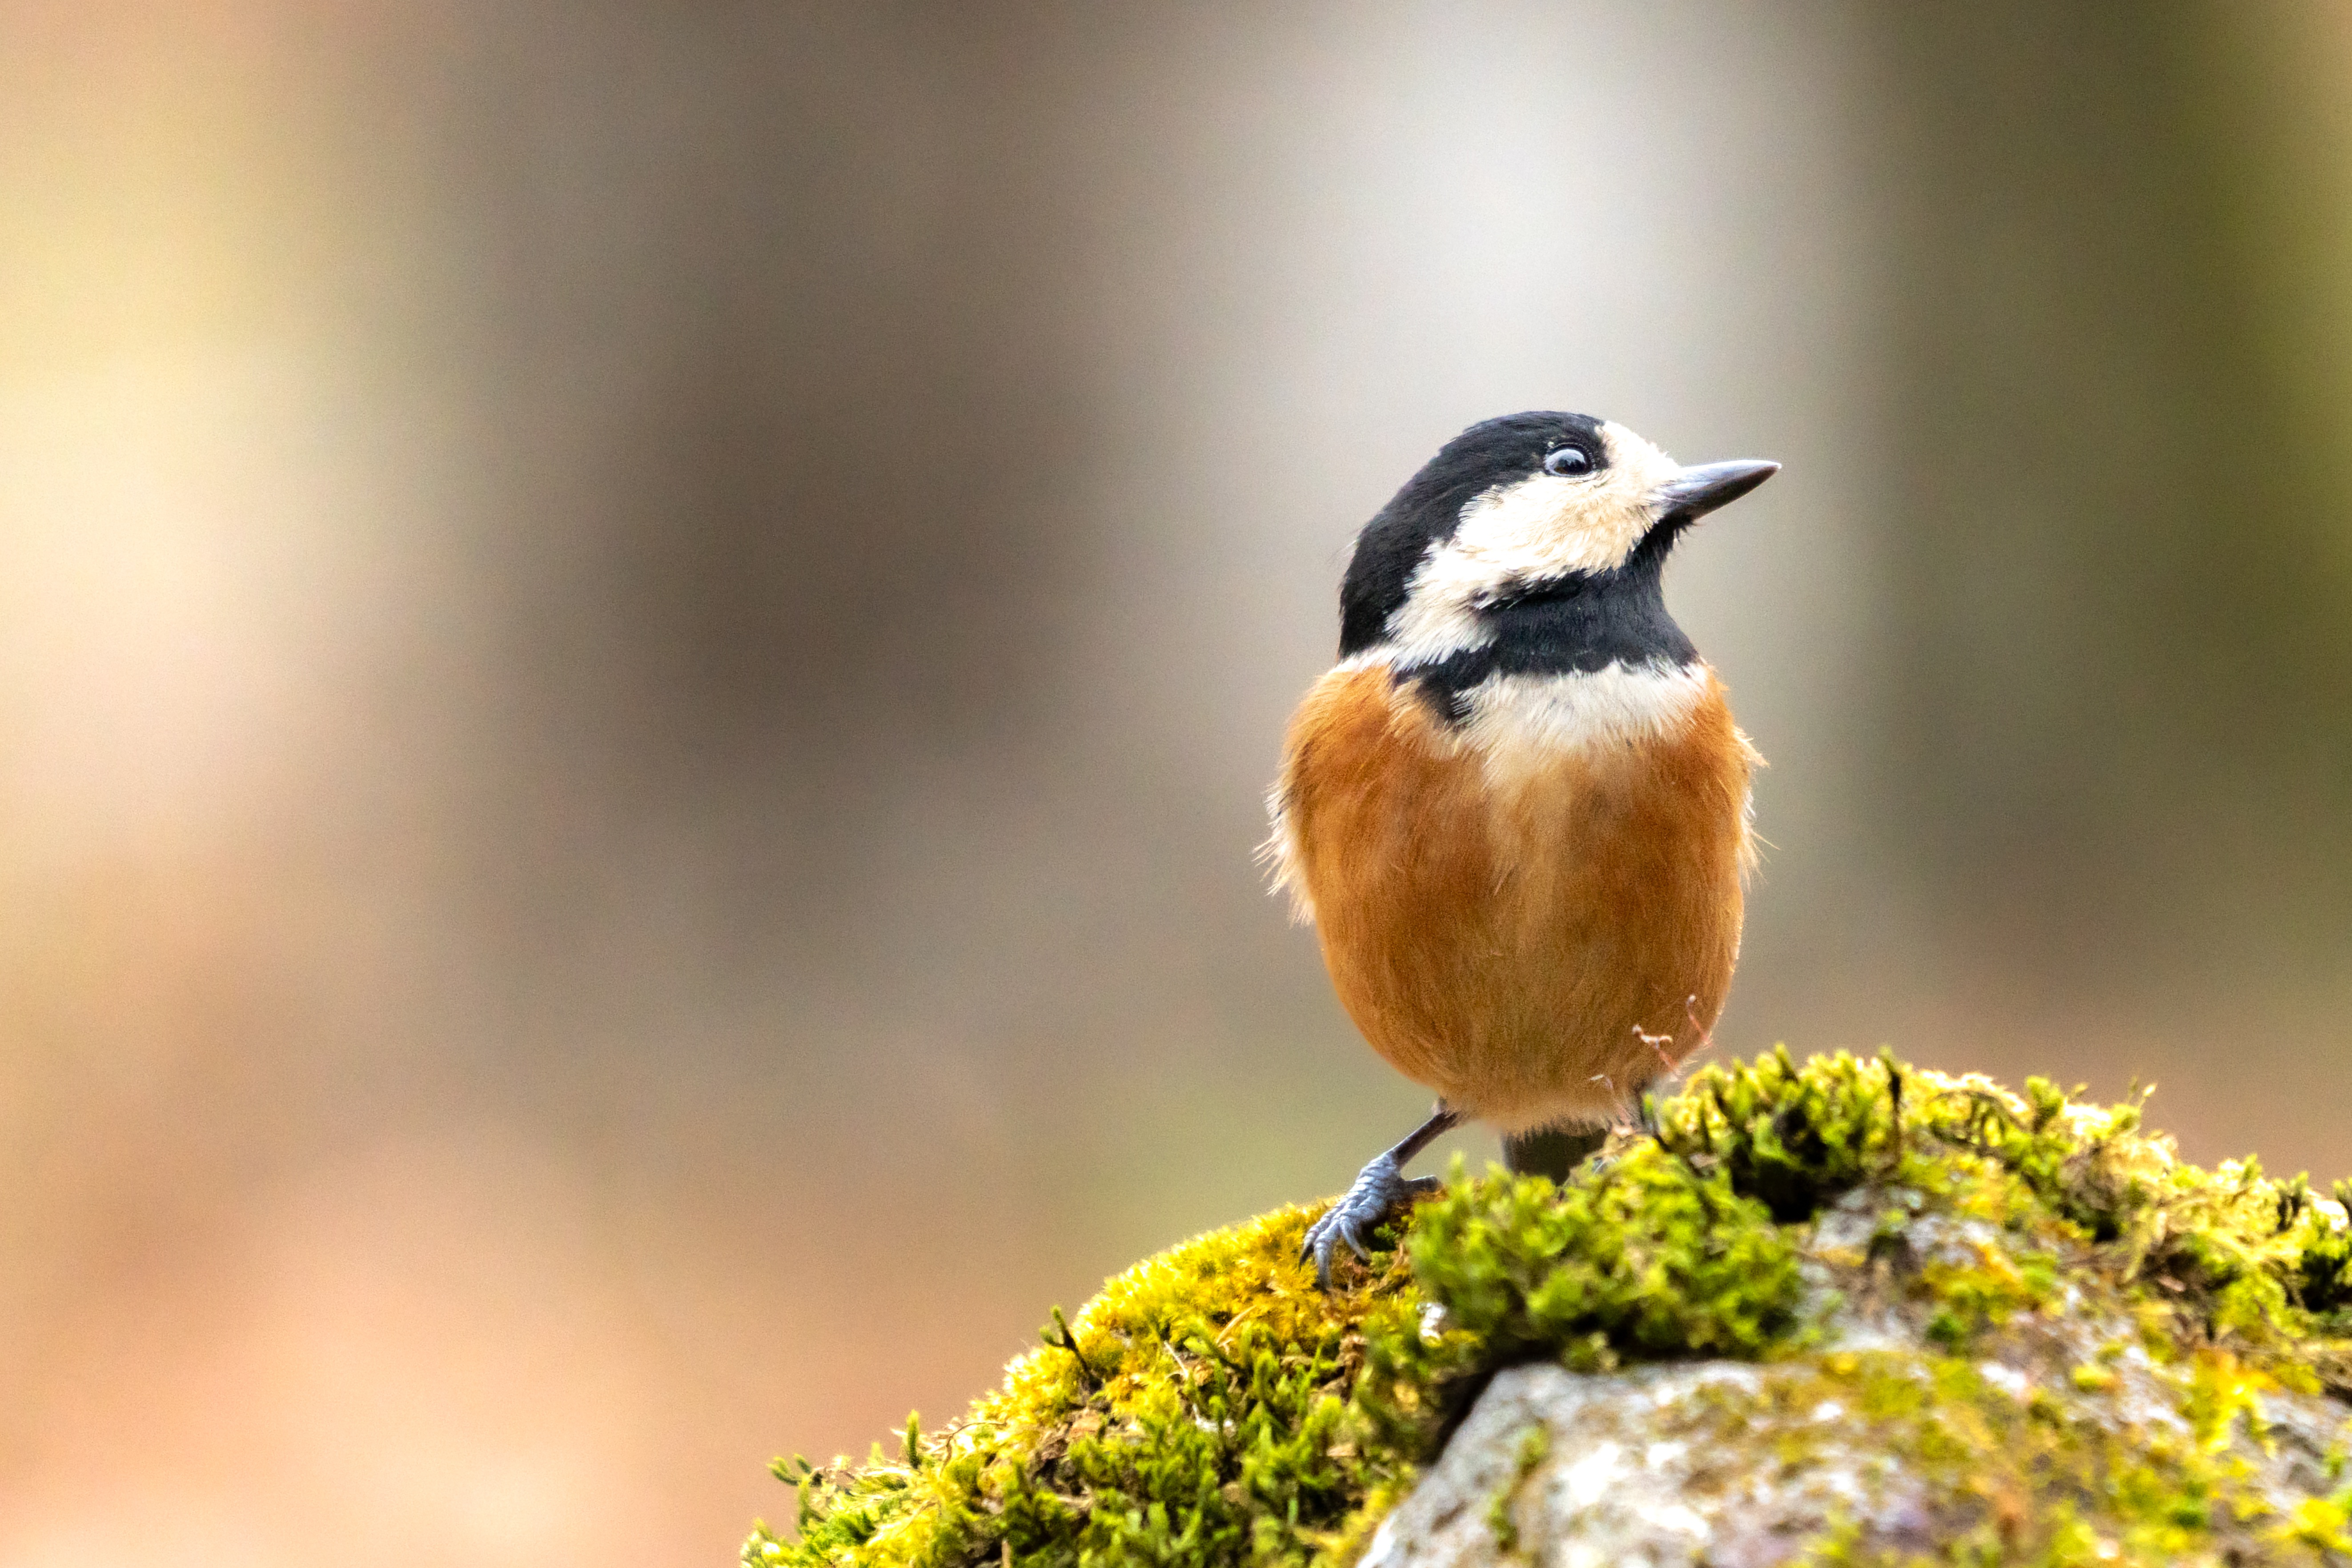
bird, beak, plant, natural landscape, songbird, Red breasted Nuthatch, tail, perching bird, twig, grass, feather, macro photography, terrestrial animal, chickadee, rock, old world flycatcher, landscape, wing, trunk, tree, wildlife, non vascular land plant